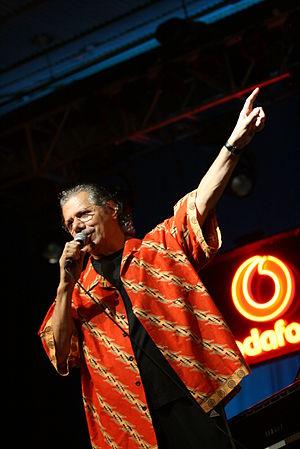
Francisco Sánchez Gómez, connu sous le nom de Paco de Lucía [ˈpä.ko̞ ð̞e̞ lu.ˈθi.ä], né le 21 décembre 1947 à Algésiras en Espagne et mort le 25 février 2014 à Playa del Carmen au Mexique, est un guitariste espagnol.
Le flamenco est un genre musical et une danse datant du XVIIIᵉ siècle qui se danse seul, créé par le peuple andalou, sur la base d'un folklore populaire issu des diverses cultures qui s'épanouiront au long des siècles en Andalousie.